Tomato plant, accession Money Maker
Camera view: vertical (180 deg); turntable rotation: 150 degrees
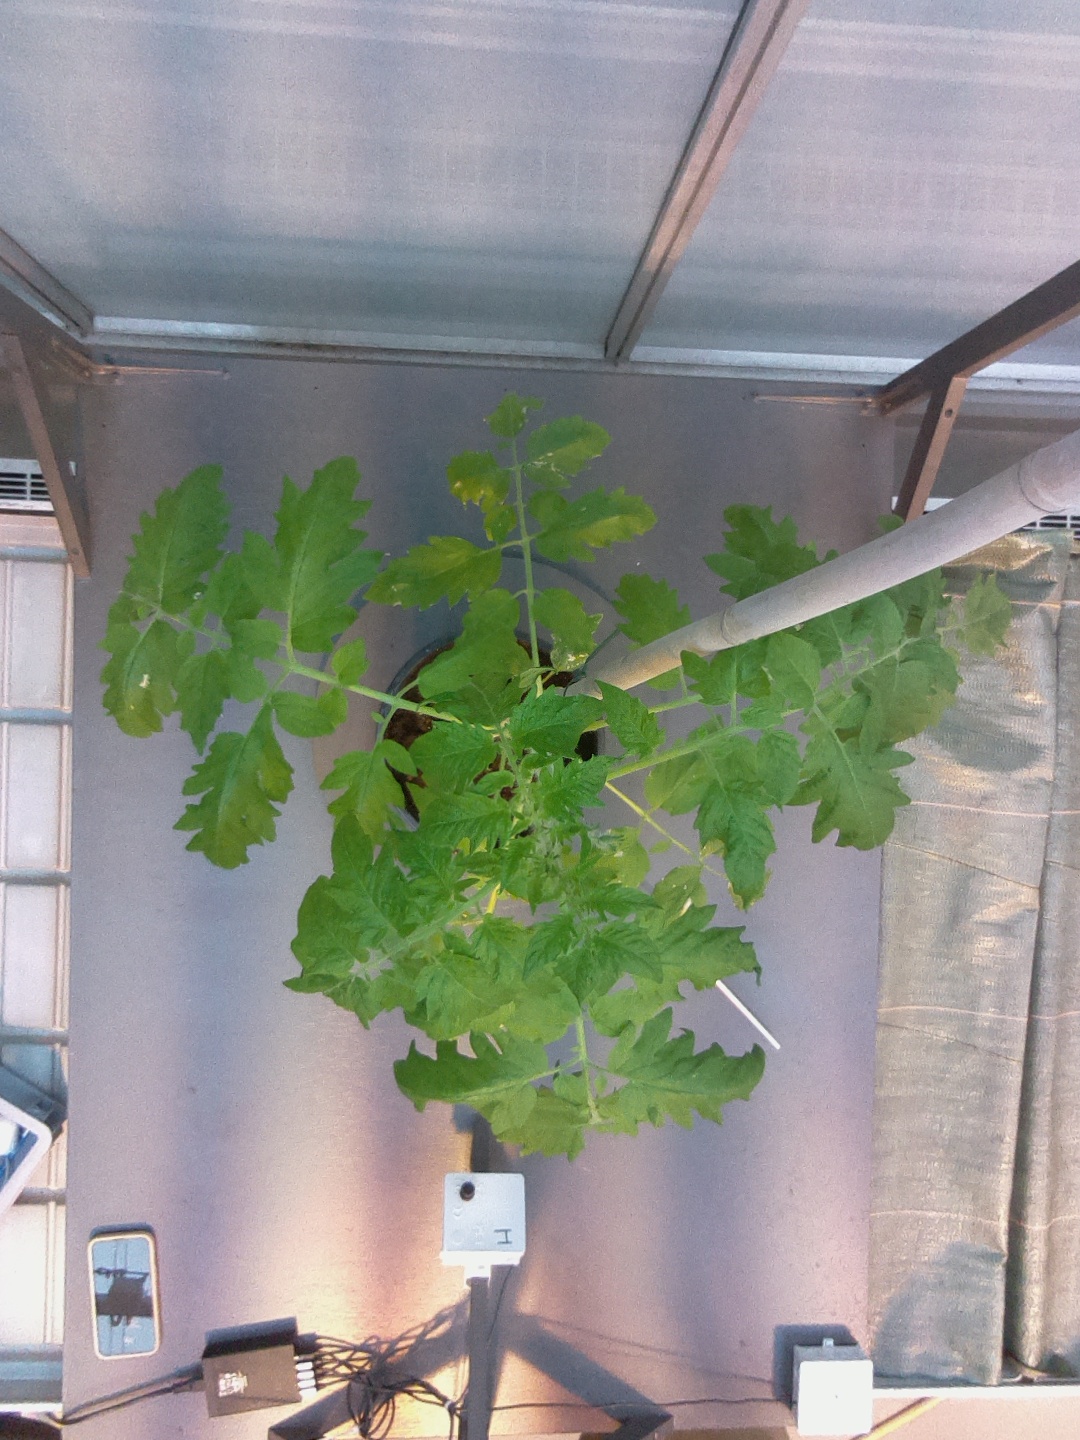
BBCH growth stage 54: 4 inflorescences visible